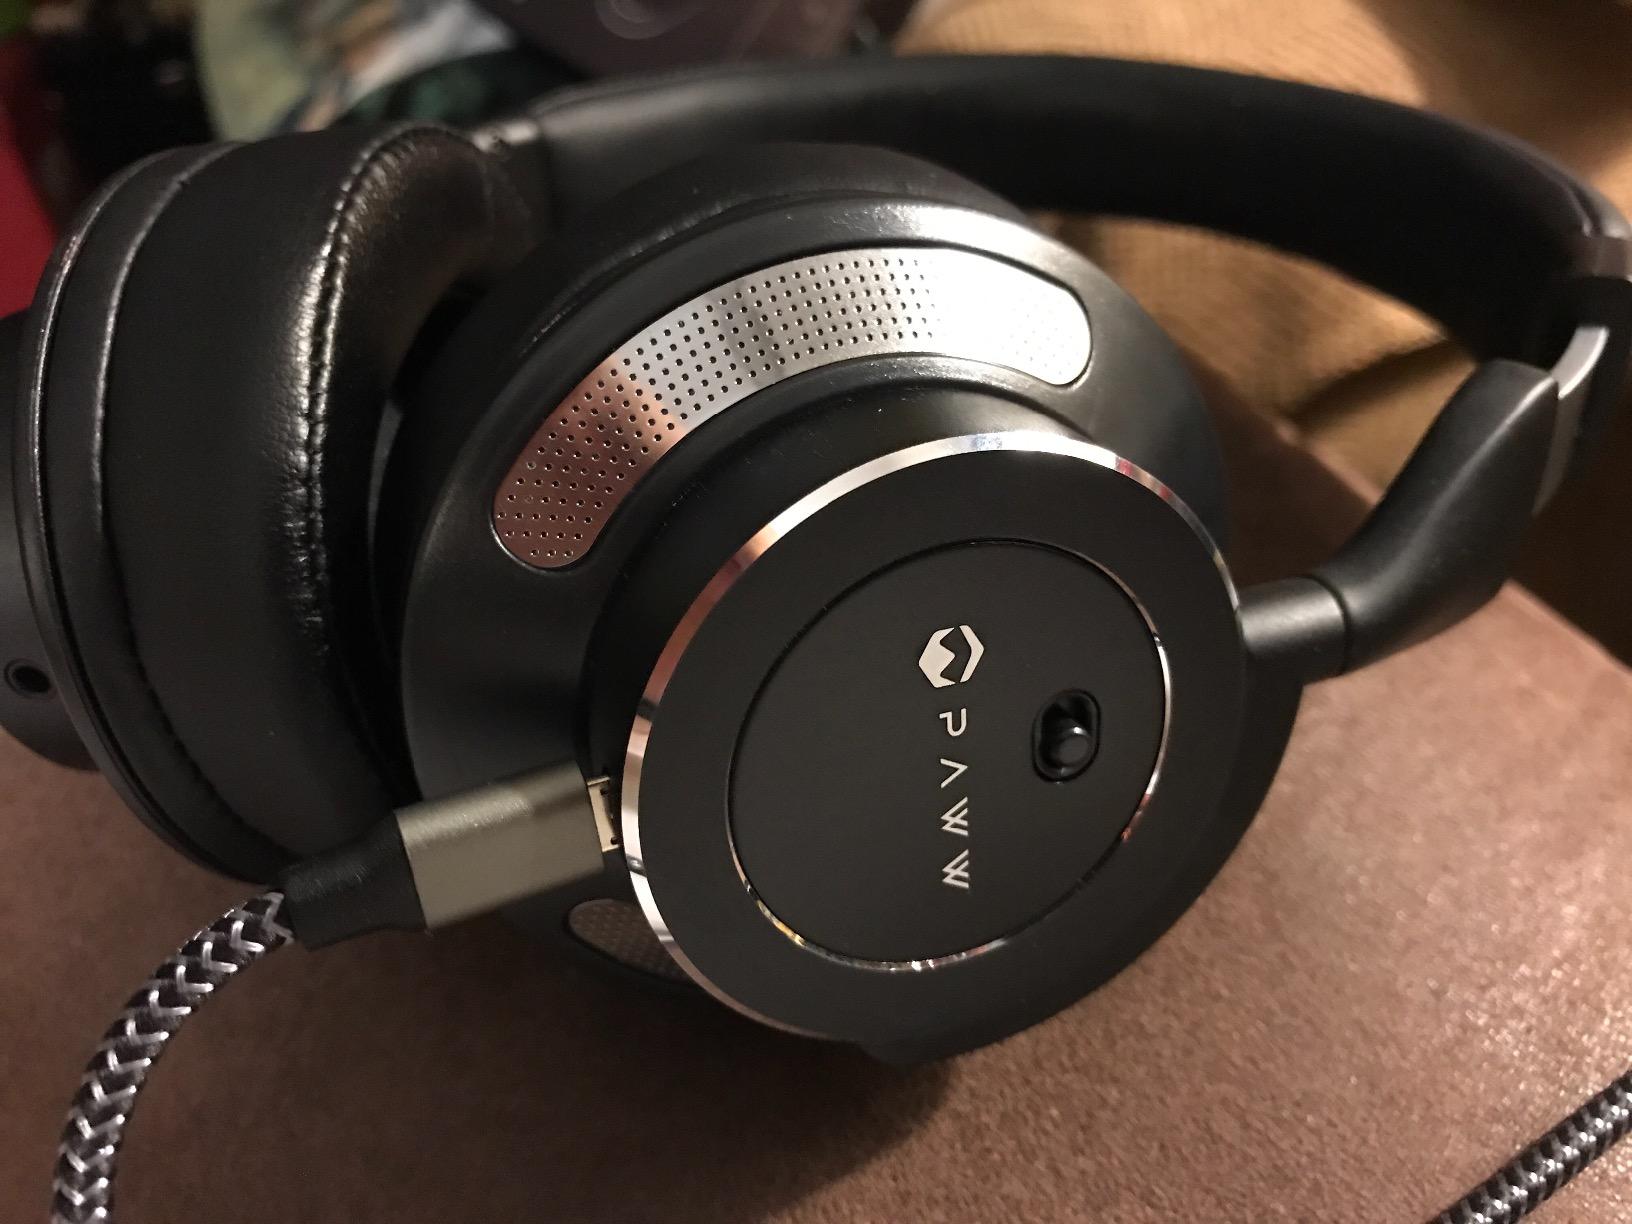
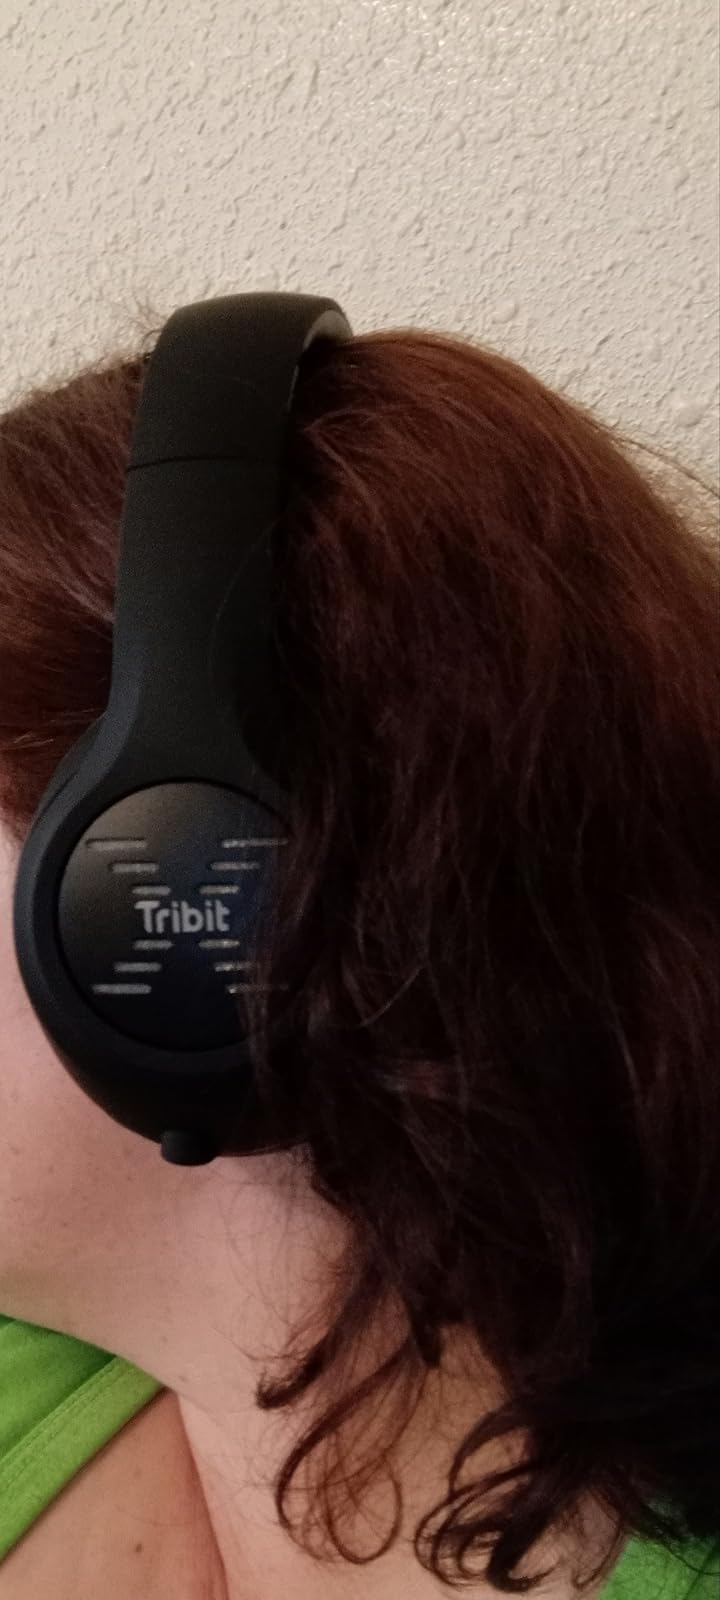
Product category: headphones
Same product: no